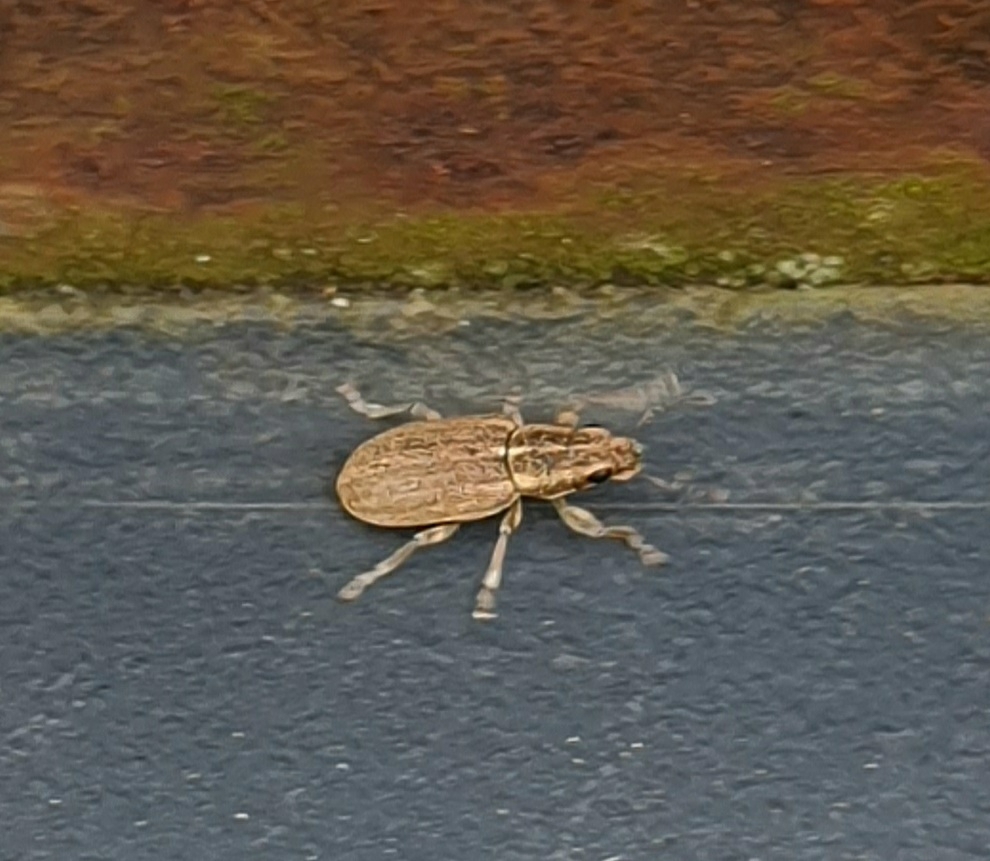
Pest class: pea_leaf_weevil